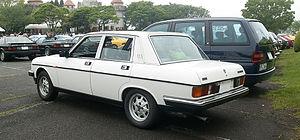
La Lancia Beta, arborant le monogramme Lancia β, est la première voiture Lancia à avoir été créée, en 1972, après la reprise par le groupe Fiat, en 1969.